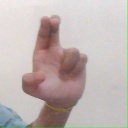
अक्षर: आ